Lynda Barry

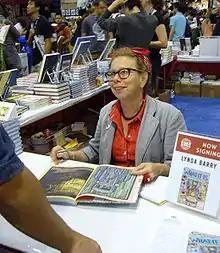
Lynda Barry signing "What It Is" at San Diego Comicon in 2008

Barry offers a workshop titled "Writing the Unthinkable" through the Omega Institute in Rhinebeck, New York, and The Crossings in Austin, Texas, in which she teaches the process she uses to create all of her work. Barry conducts approximately 15 writing workshops around the country each year. She credits her teacher, Marilyn Frasca at The Evergreen State College, with teaching her these creativity and writing techniques. Many of these techniques appear in her book "What It Is". A "New York Times" article about her writing workshops summed up her technique: "Barry isn't particularly interested in the writer's craft. She's more interested in where ideas come from—and her goal is to help people tap into what she considers to be an innate creativity."